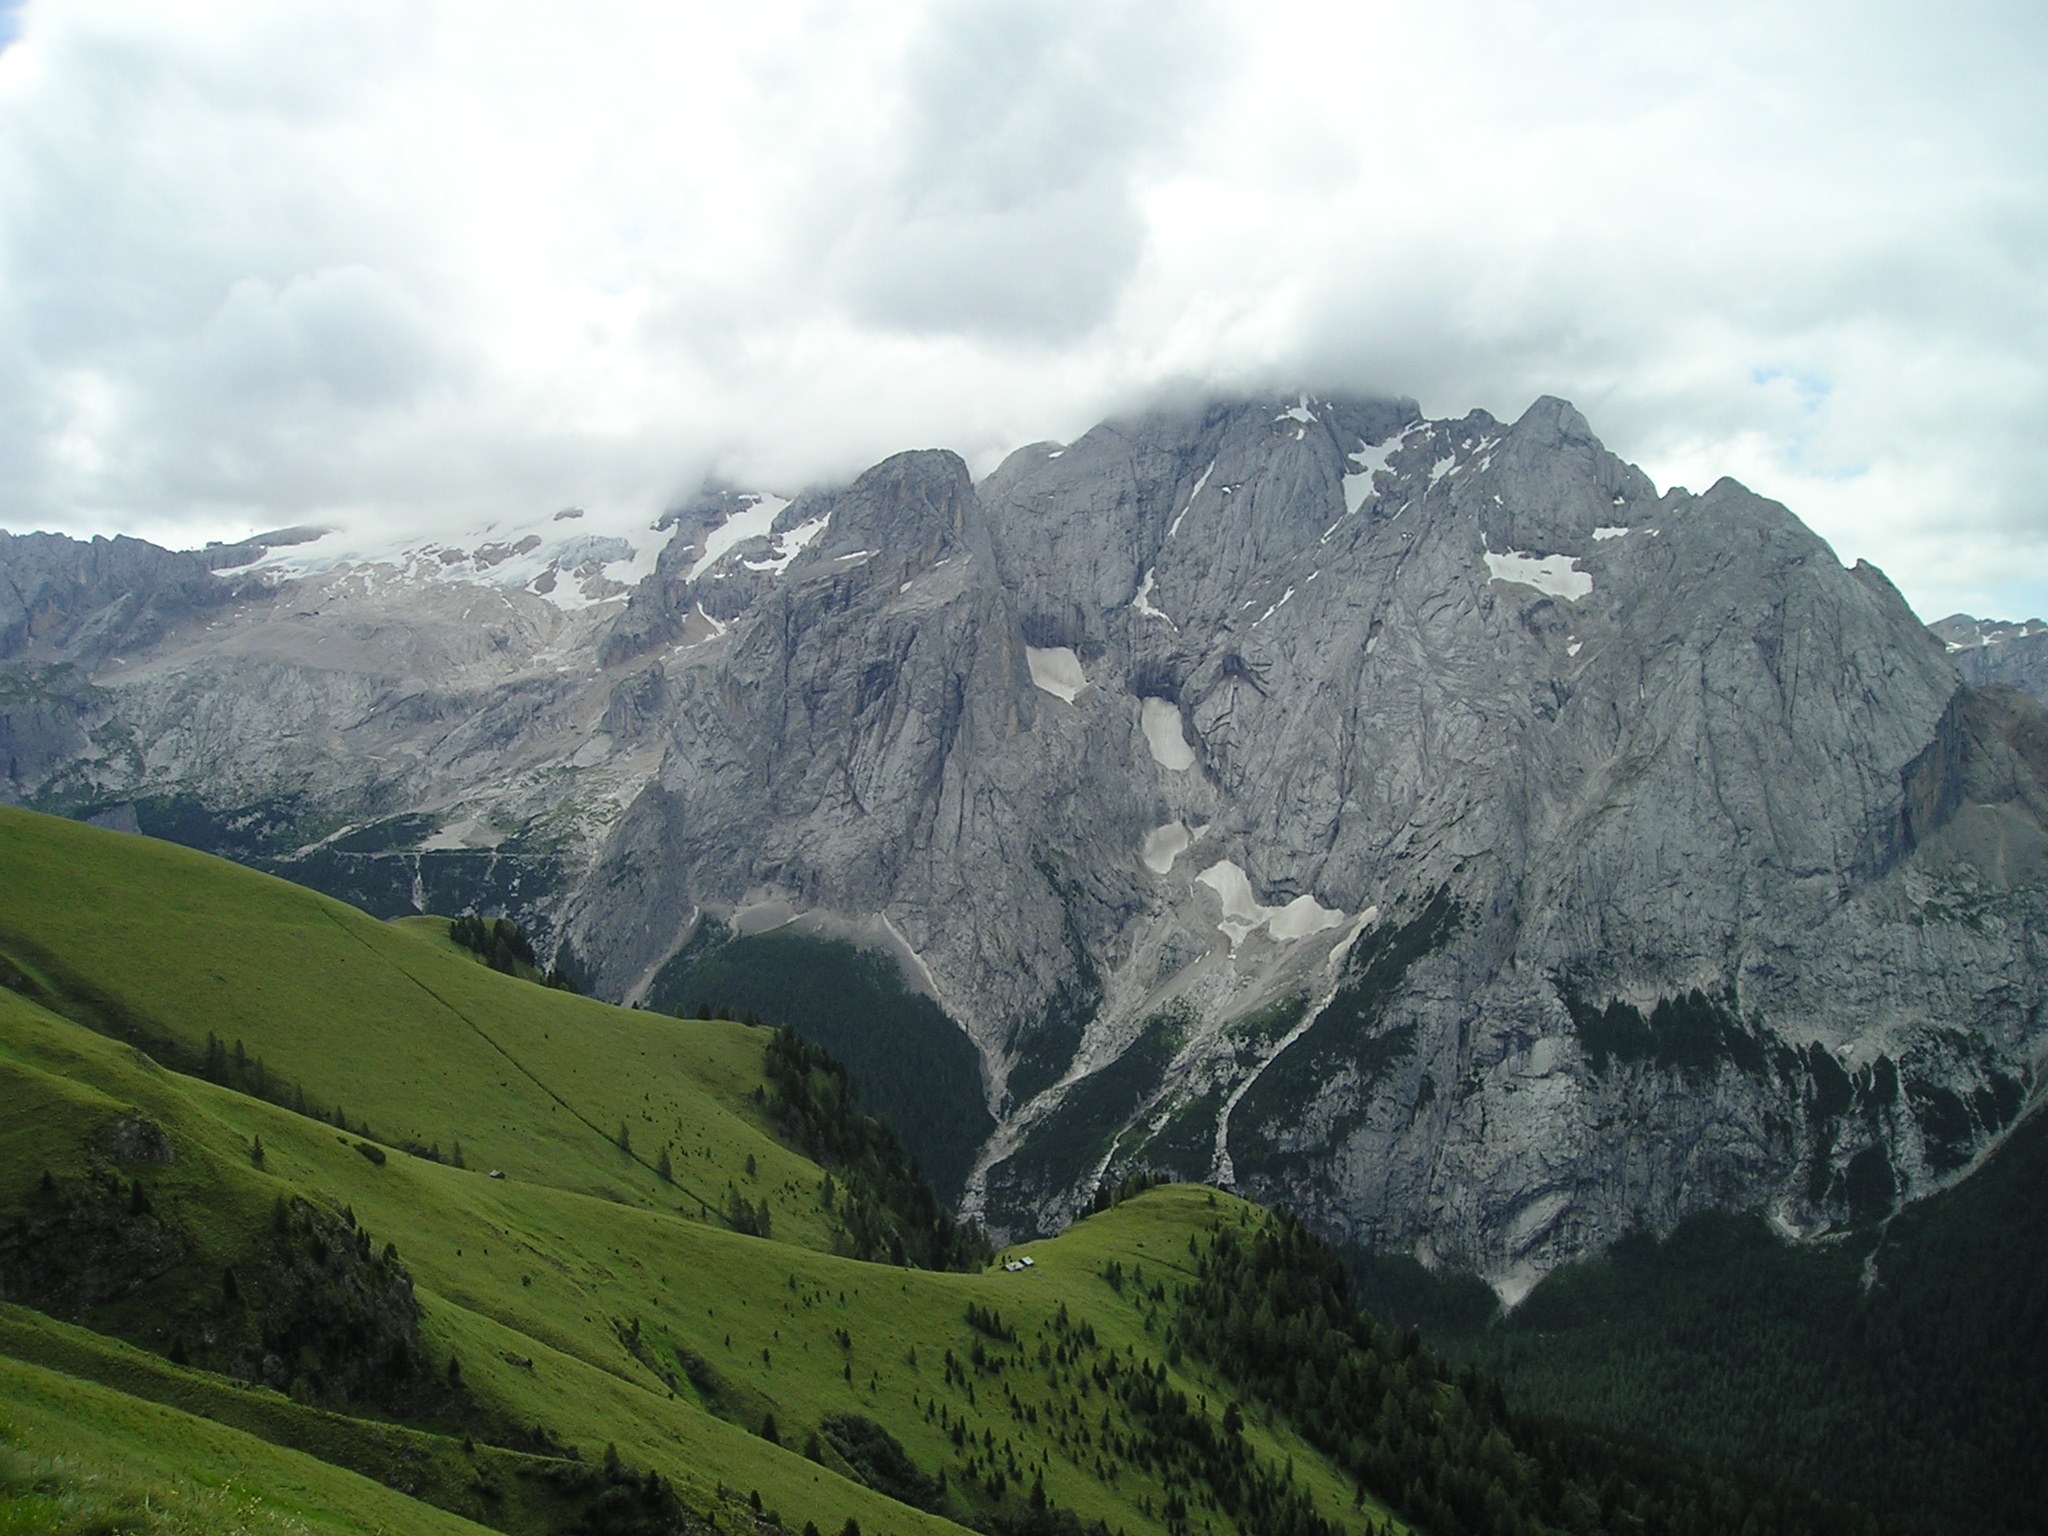
landscape, nature, mountain, hill, valley, mountain range, glacier, italy, alpine, fjord, highland, ridge, clouds, mountains, alps, plateau, fell, loch, dolomites, landform, south tyrol, cloudiness, mountain pass, geographical feature, mountainous landforms, glacial landform, marmolada north wall